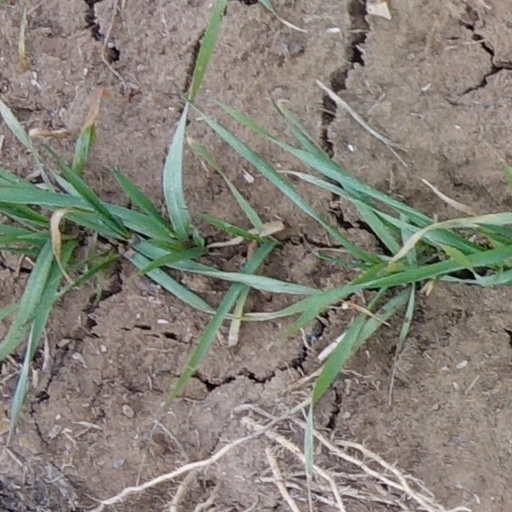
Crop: wheat